Christian Pulisic

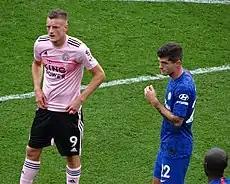
Pulisic (pictured with Jamie Vardy) during a Premier League game against Leicester City in August 2019

On August 11, 2019, Pulisic made his Premier League debut for Chelsea in a 4–0 defeat to Manchester United. Pulisic scored his first goals for Chelsea on October 26, 2019, completing a "perfect" hat-trick in a 4–2 away win against Burnley. The hat-trick was the first of his career, and he became the second American to achieve the feat in the Premier League after Clint Dempsey for Fulham in 2012, as well as the youngest hat-trick scorer in Chelsea's history at the age of 21 years and 38 days. He also became the first Chelsea player to score a perfect hat trick since Didier Drogba in 2010. Pulisic scored in his next two league outings, a 2–1 away victory against Watford and a 2–0 home win over Crystal Palace.